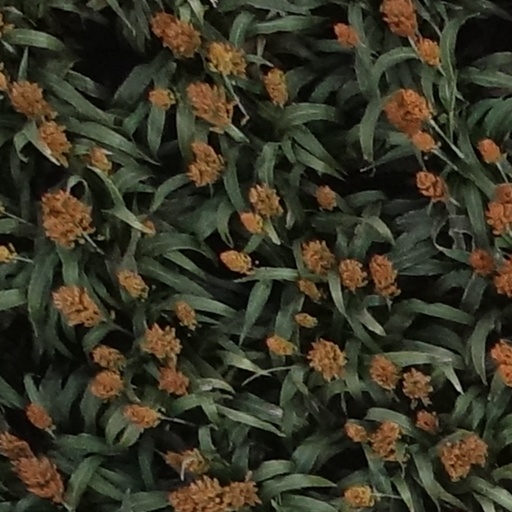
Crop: sorghum